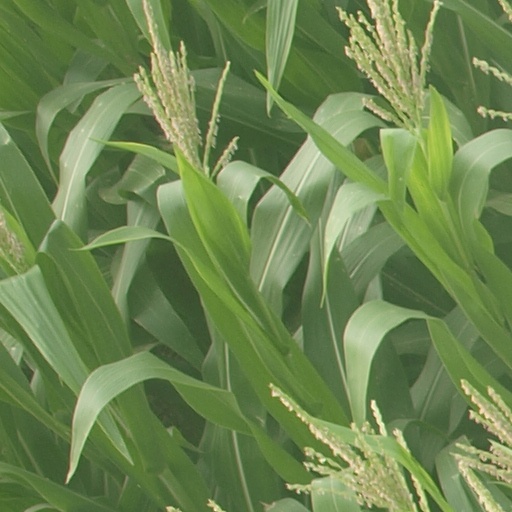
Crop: maize; corn